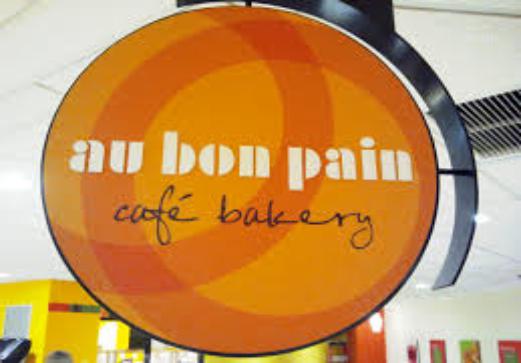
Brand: Au Bon Pain
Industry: Food